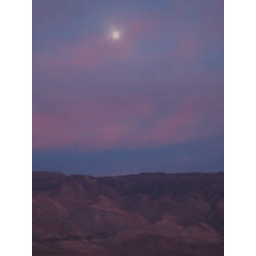
The moon rising over the mountain along highway 395 north of China Lake.